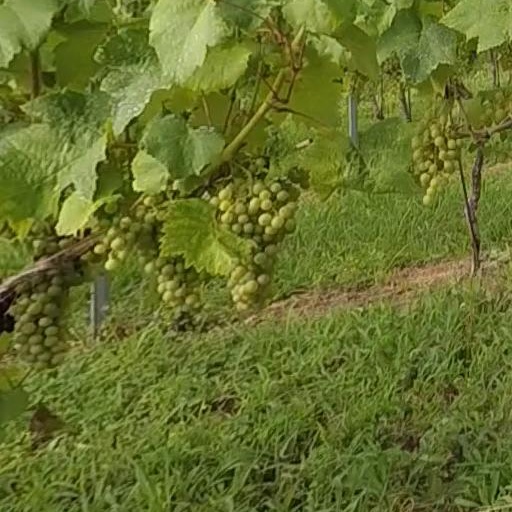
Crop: grape